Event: Nepal Earthquake
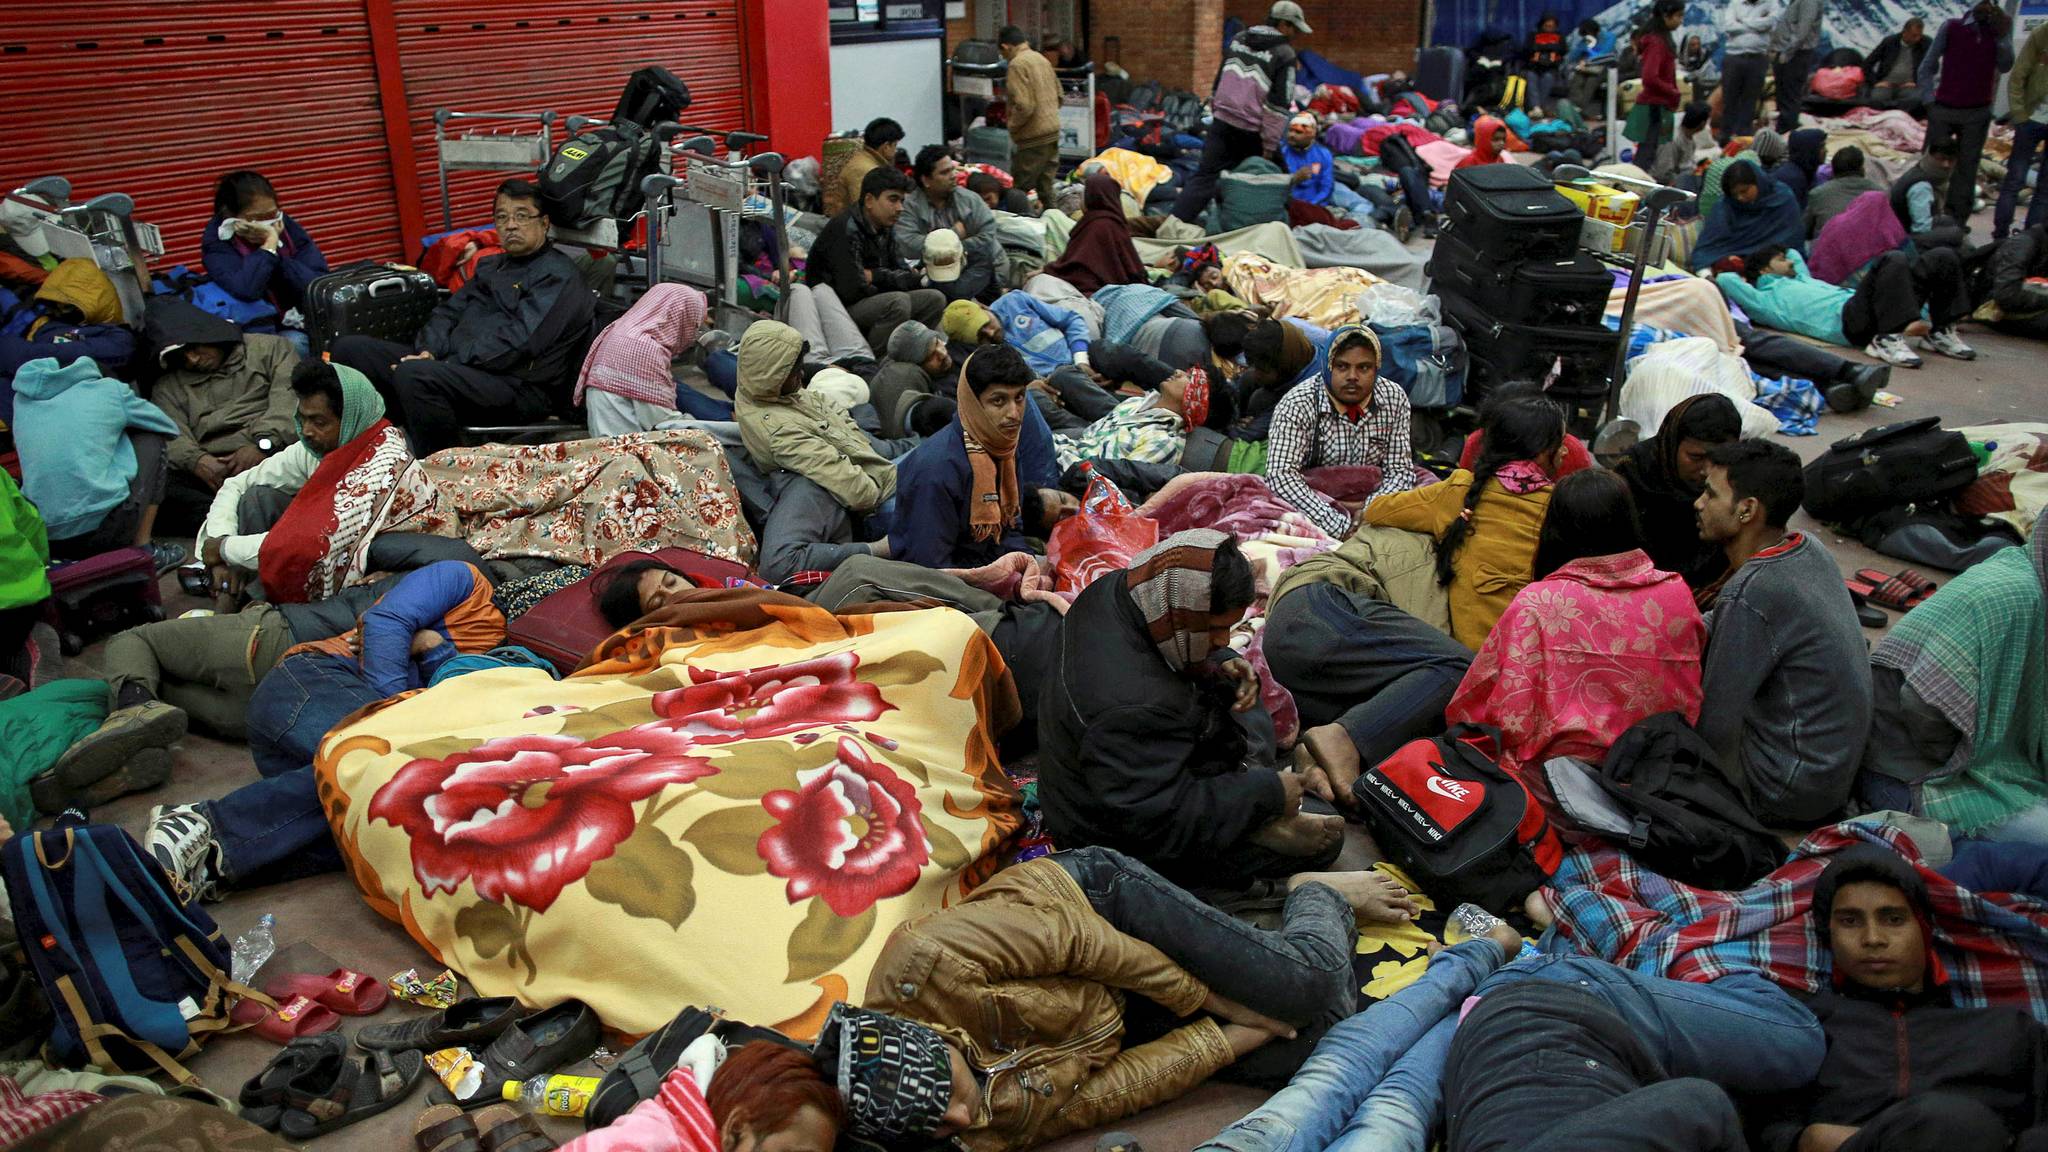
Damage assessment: no_damage